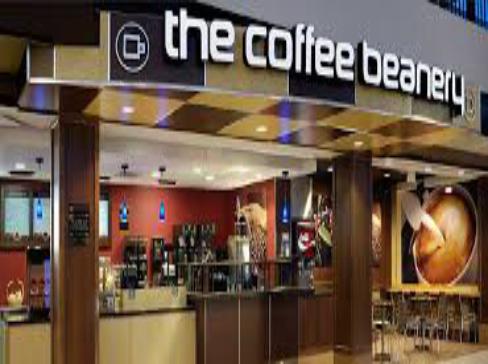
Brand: Coffee Beanery
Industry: Food